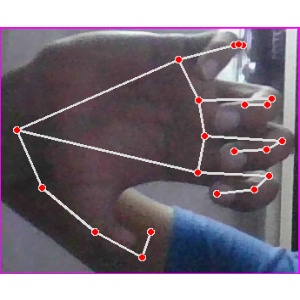
अक्षर: त